Tuscan wine

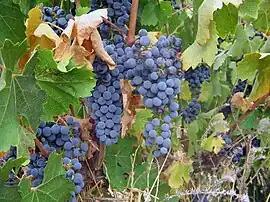
Carmignano was the first Tuscan DOCG to sanction the use of blending Cabernet Sauvignon "(pictured)" with Sangiovese.

Brunello is the name of the local Sangiovese variety that is grown around the village of Montalcino. Located south of the Chianti Classico zone, the Montalcino range is drier and warmer than Chianti. Monte Amiata shields the area from the winds coming from the southeast. Many of the area's vineyards are located on the hillsides leading up towards the mountain to elevations of around though some vineyards can be found in lower-lying areas. The wines of northern and eastern regions tend to ripen more slowly and produce more perfumed and lighter wines. The southern and western regions are warmer, and the resulting wines tend to be richer and more intense.